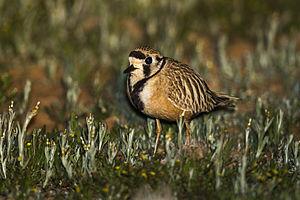
Ceci est une liste des oiseaux endémiques ou quasi-endémiques d'Australie.